History of Wrexham

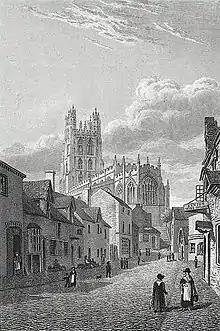
19th century engraving of Wrexham

The city of Wrexham in north-east Wales has a history dating back to ancient times. The former market town was the site of heavy industry in the 19th and 20th centuries, and is now an active commercial centre. Wrexham was granted city status in 2022.